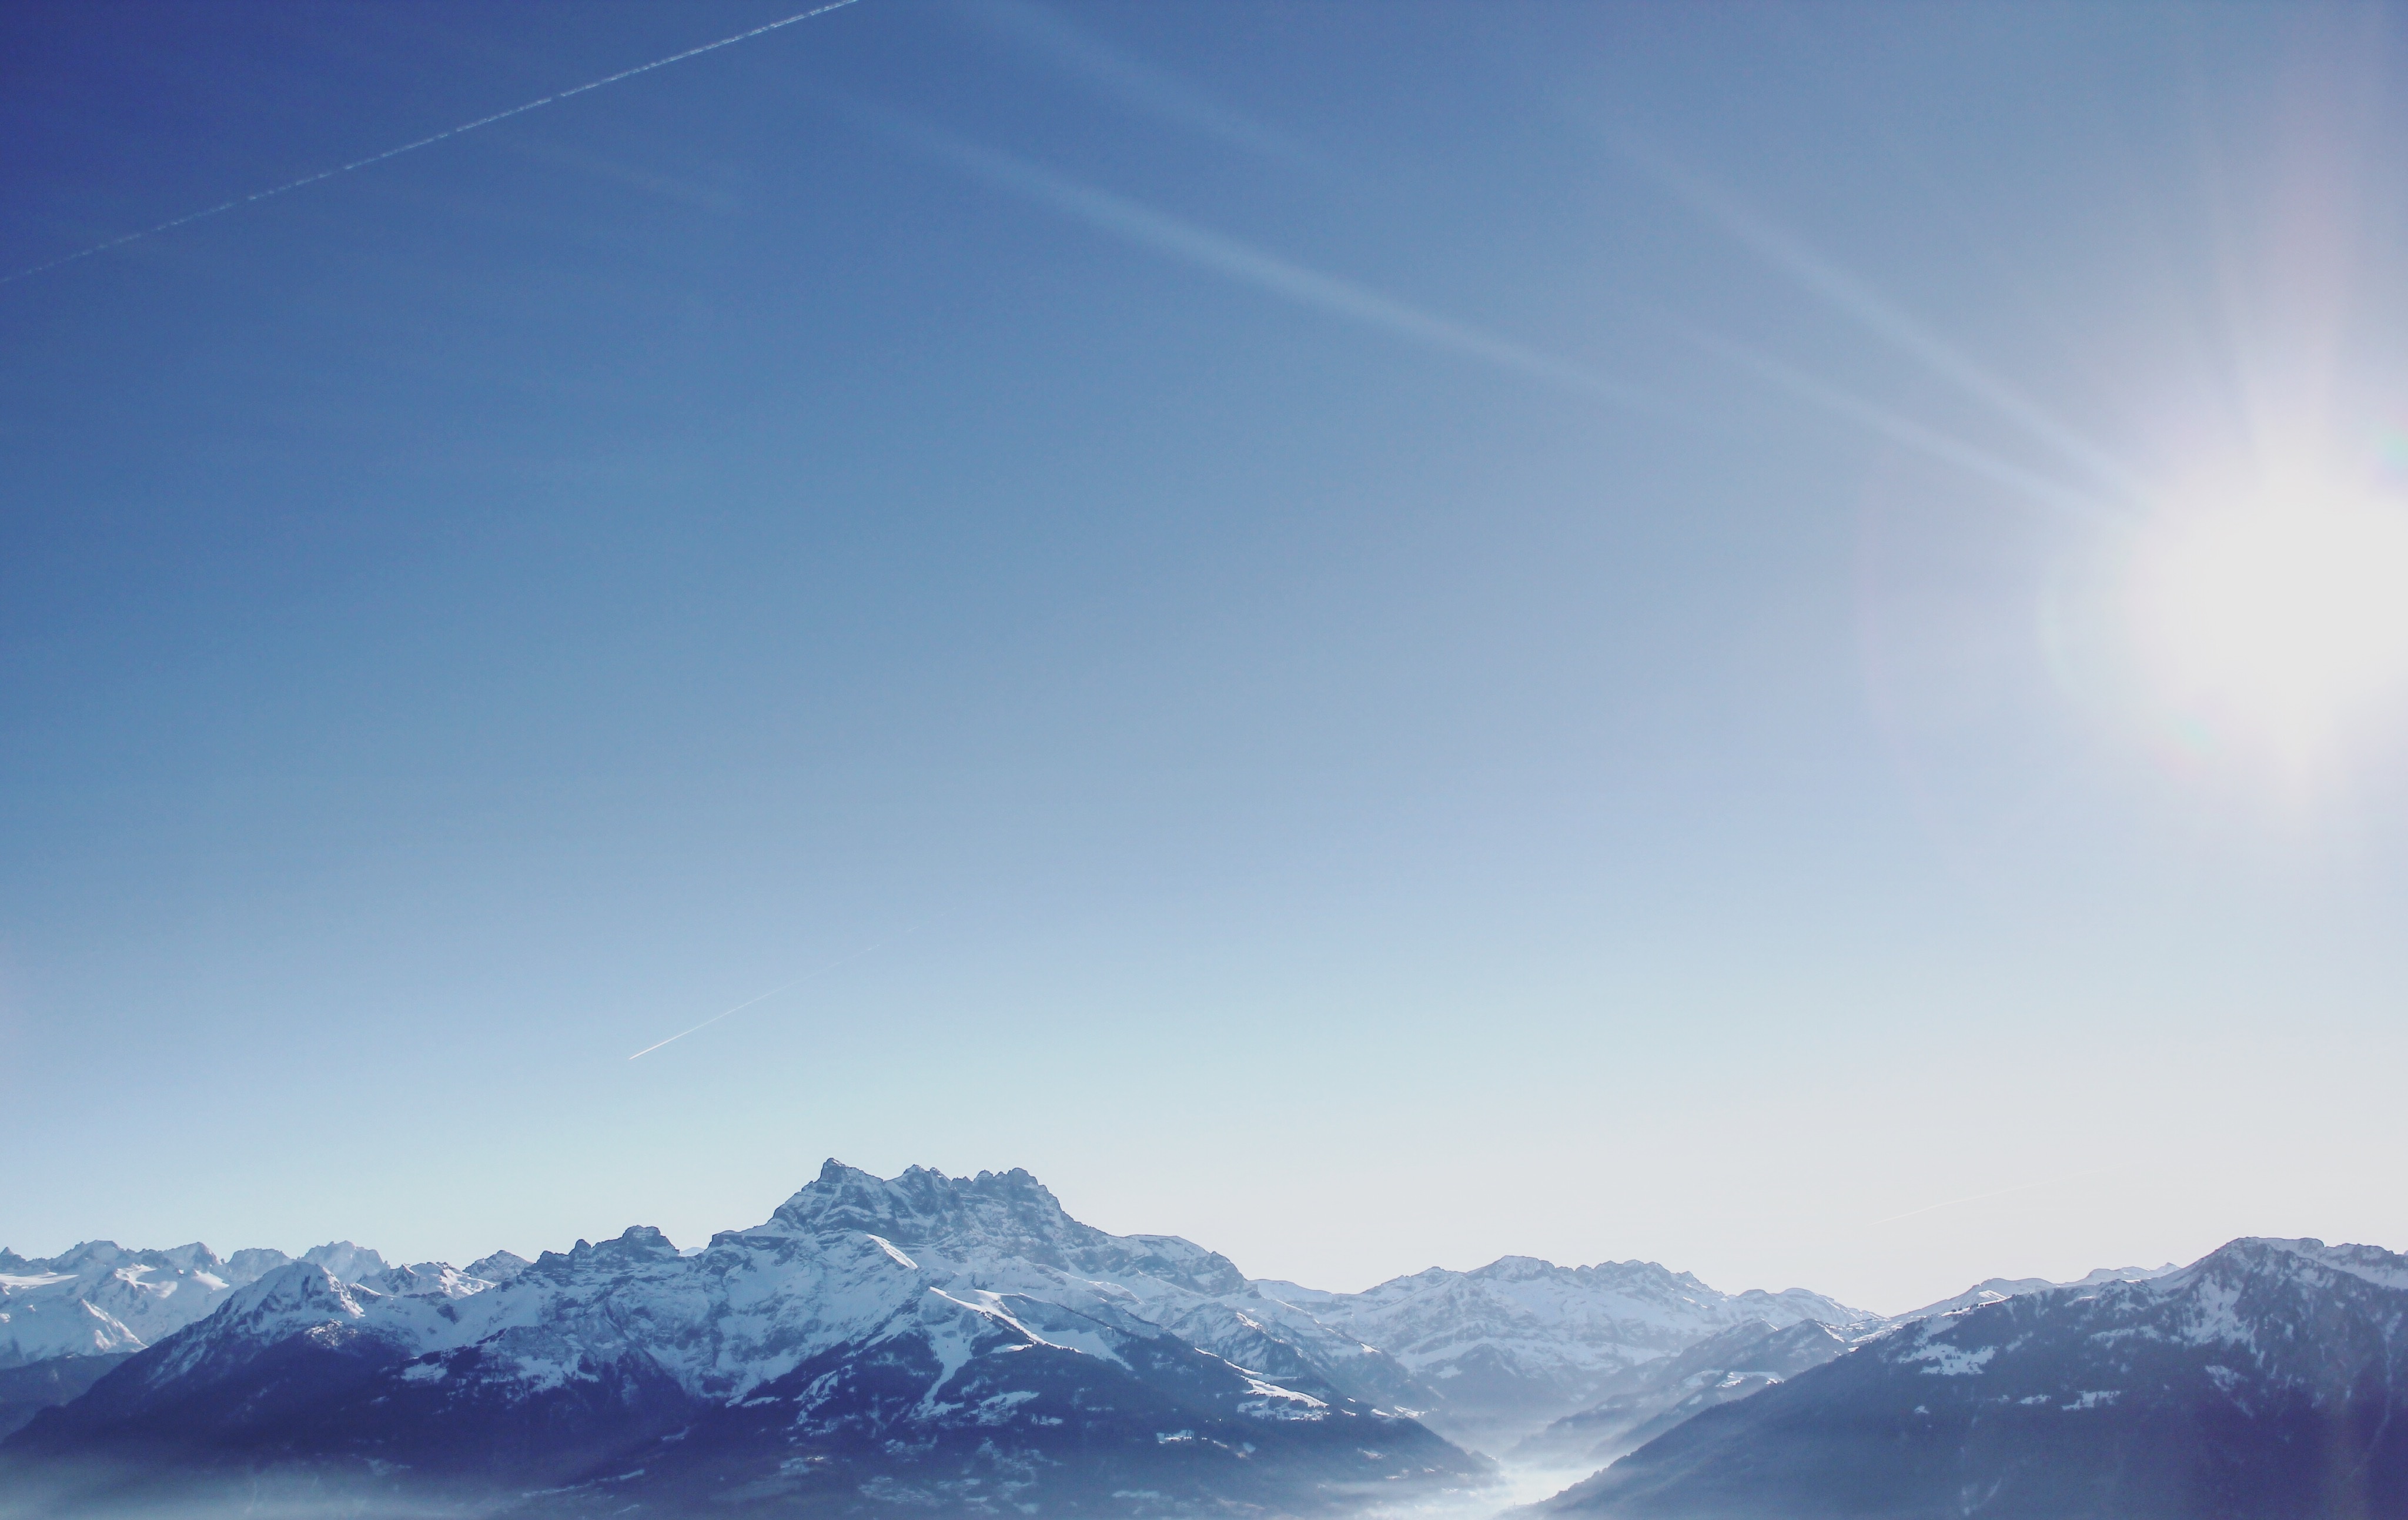
horizon, mountain, snow, cloud, sky, sunrise, sunlight, morning, dawn, atmosphere, mountain range, dusk, weather, summit, alps, landform, atmospheric phenomenon, atmosphere of earth, mountainous landforms